Edward Moxon

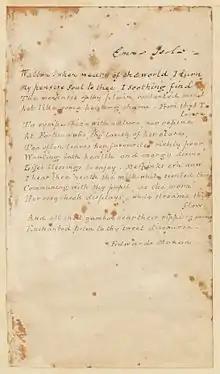
Manuscript of a poem by Edward Moxon

Edward Moxon (12 December 1801 – 3 June 1858) was a British poet and publisher, significant in Victorian literature.